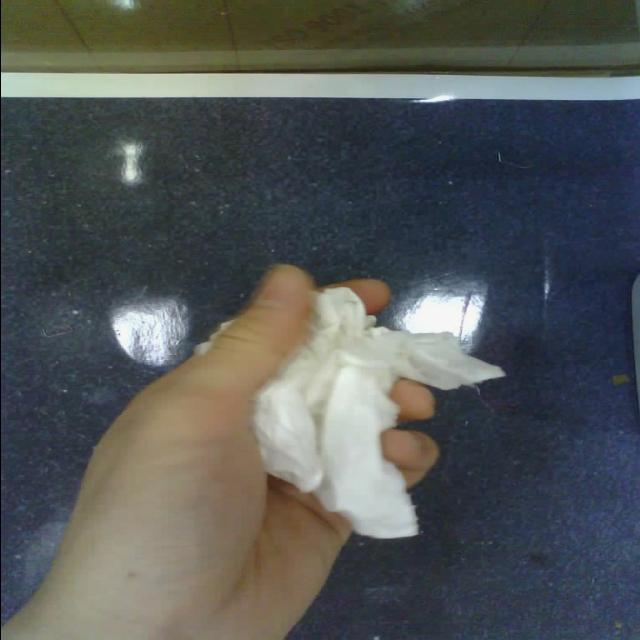
Label: tissues